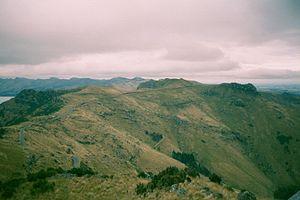
Les Port Hills sont une chaîne de collines dans le Canterbury, en Nouvelle-Zélande ainsi nommées parce qu'elles se trouvent entre la ville de Christchurch et son port de Lyttelton. Elles sont les restes du volcan Lyttelton, qui était en activité il y a des millions d'années.